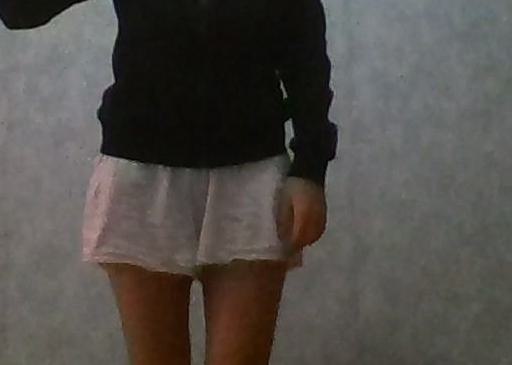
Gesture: no_gesture